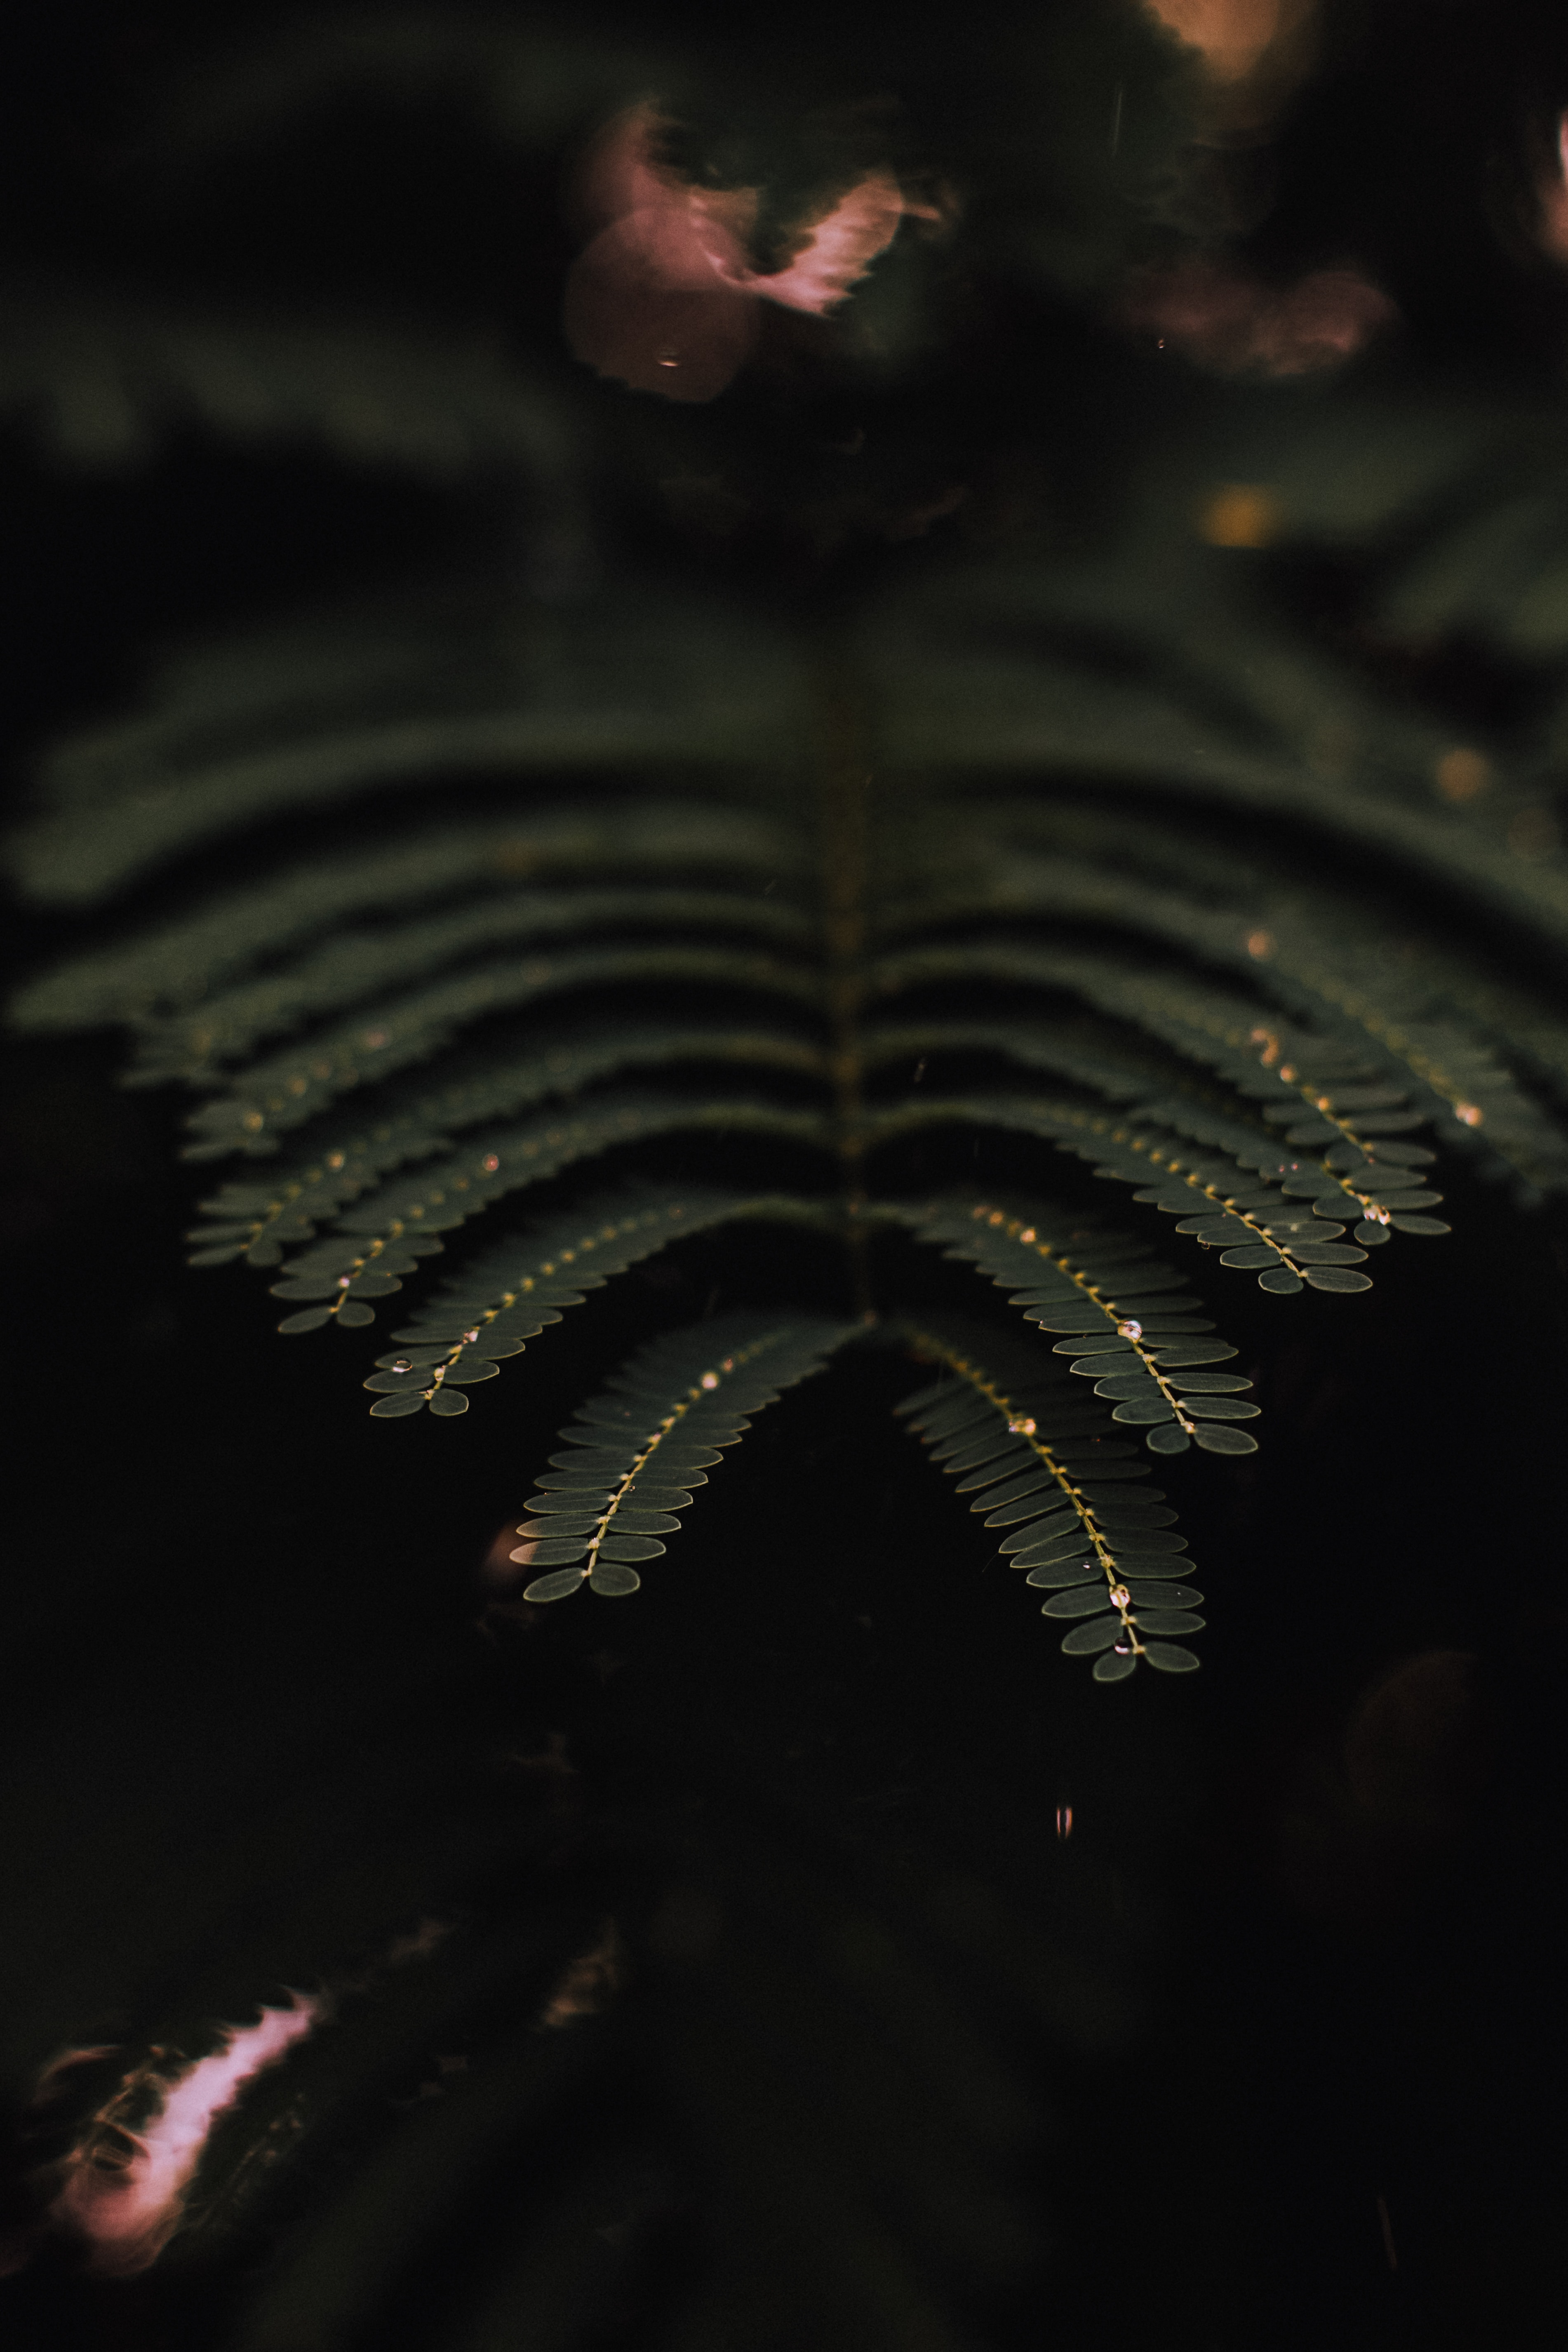
black, darkness, water, night, plant, space, wing